5th Fleet (video game)

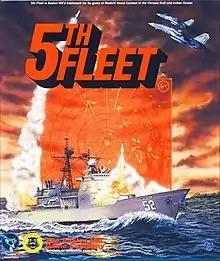

5th Fleet is a 1994 computer wargame developed by Stanley Associates and published by Avalon Hill.